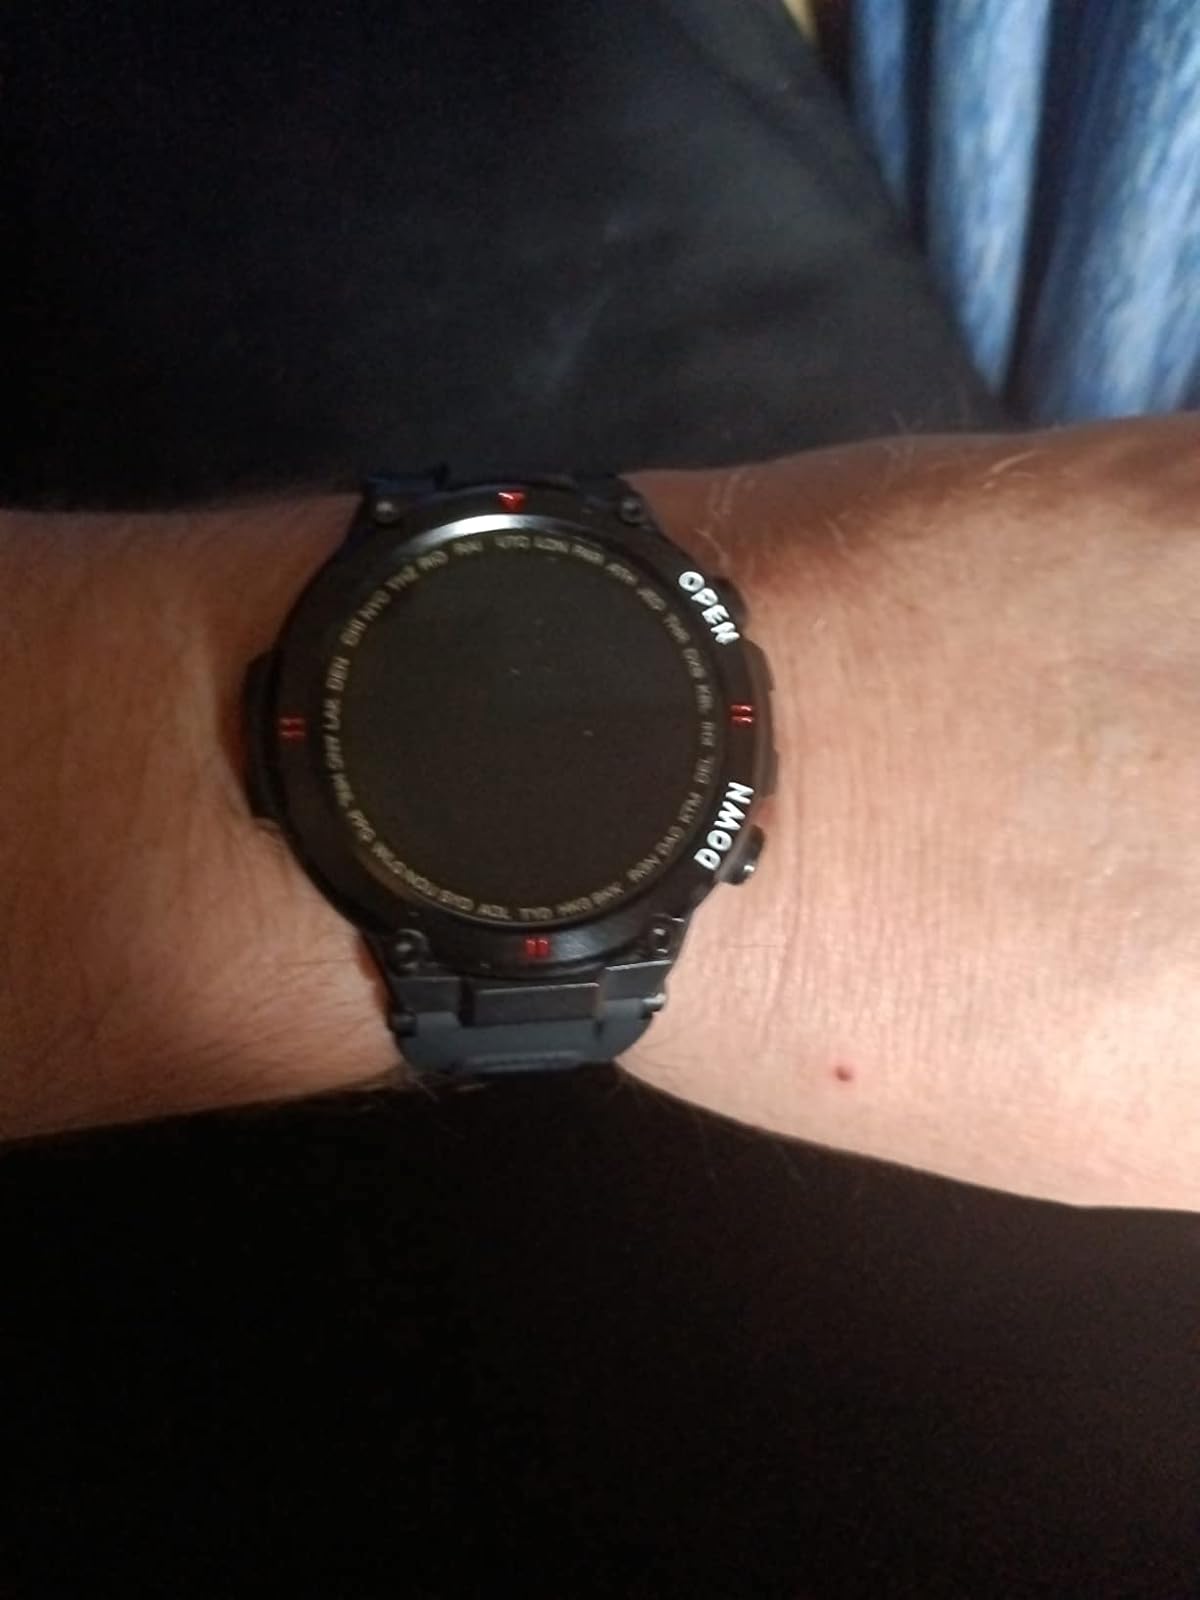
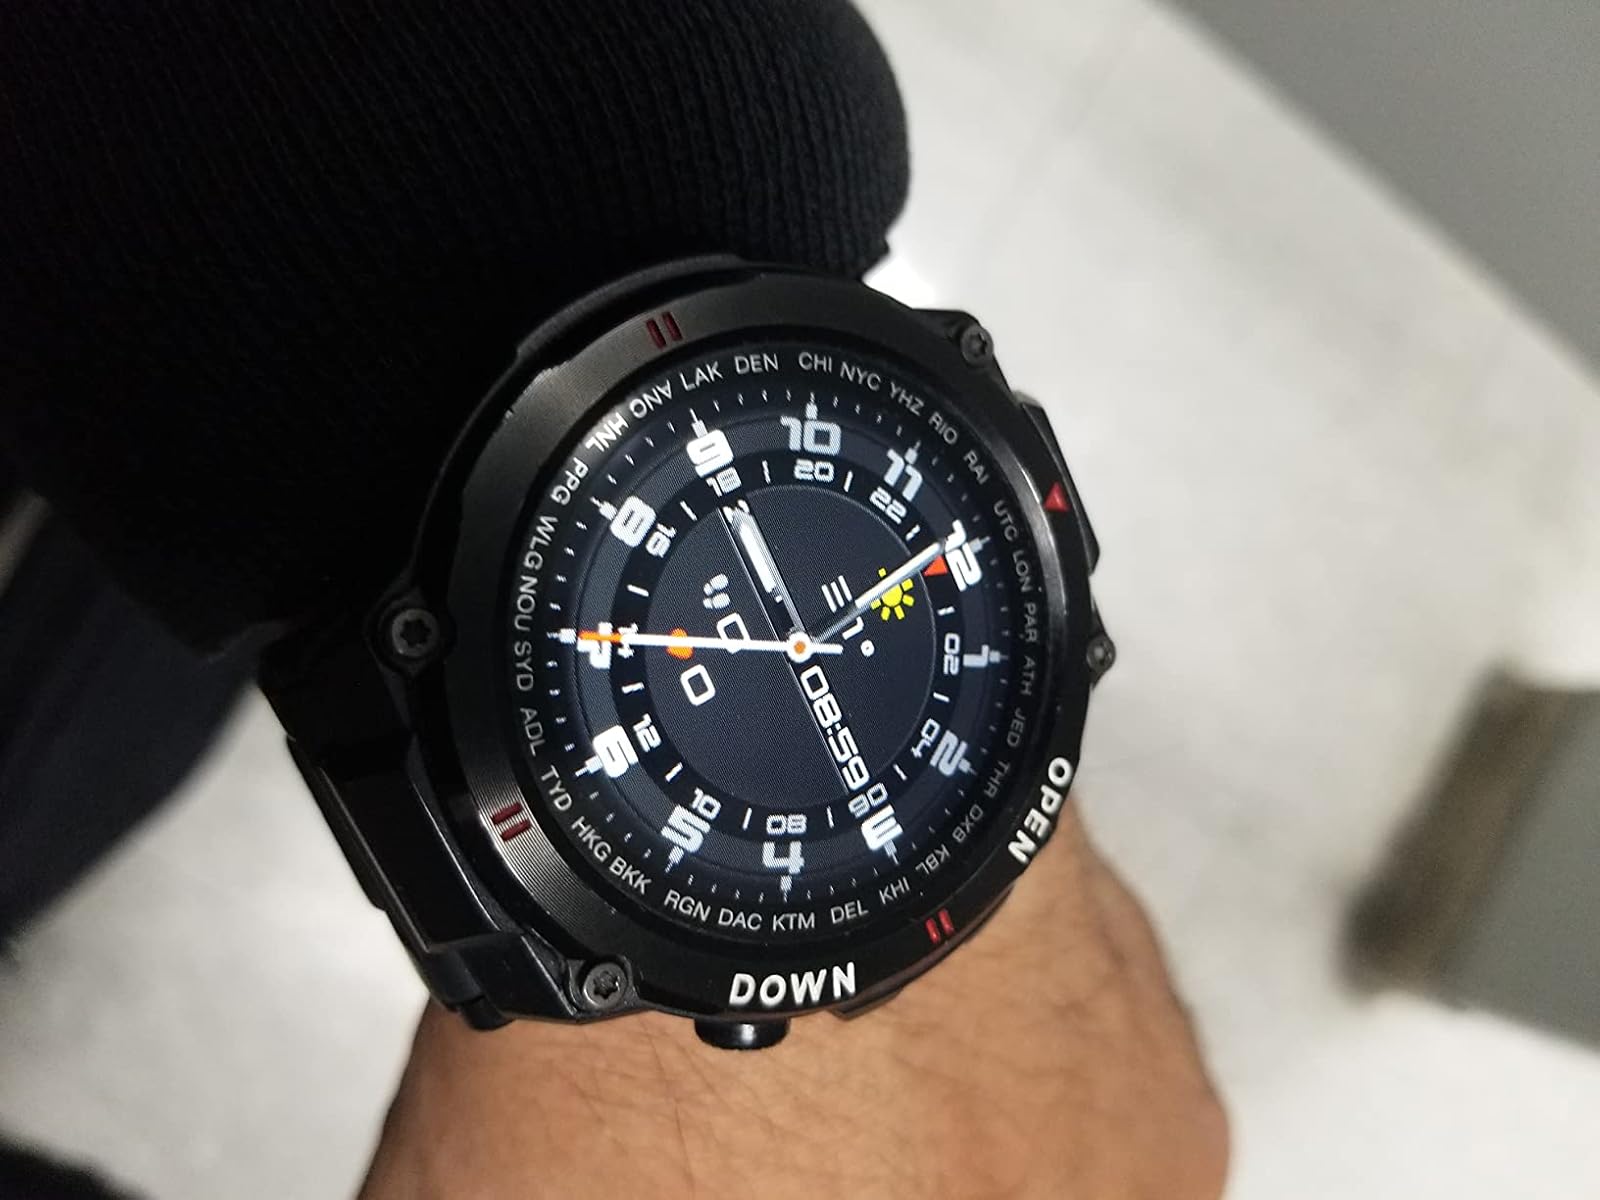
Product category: smartwatch
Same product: yes